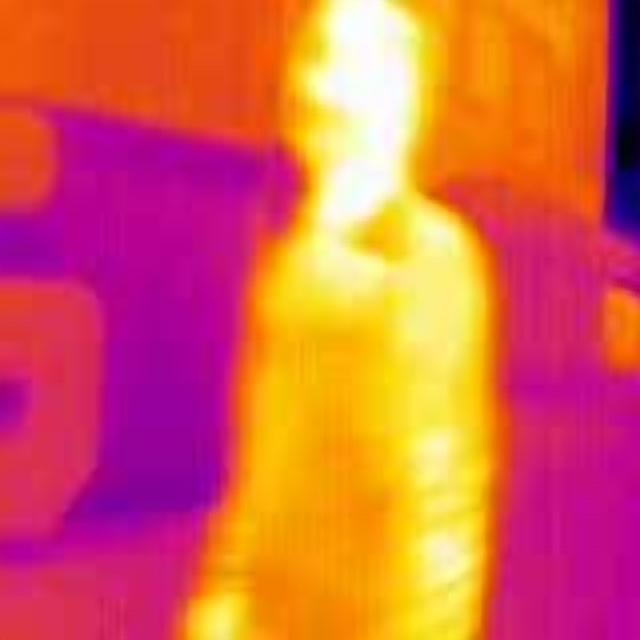
Detected objects:
label: person